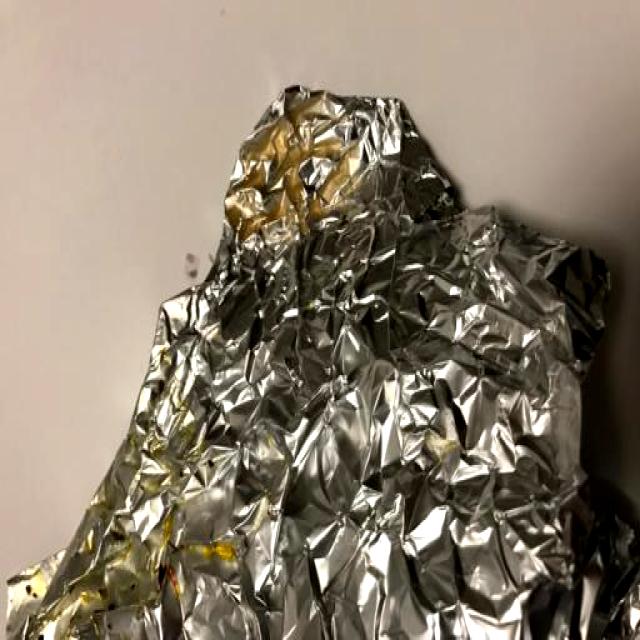
Label: Metal